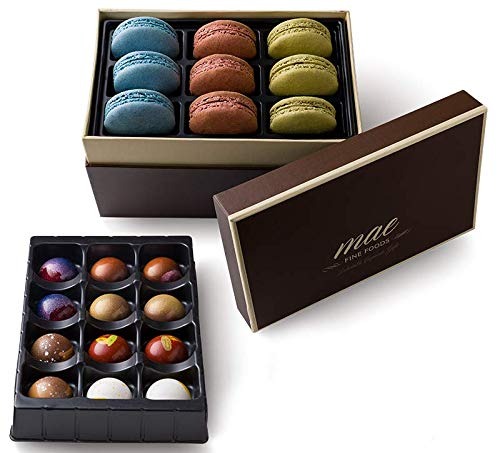
Item Name: Gourmet Chocolate Bonbons and French Macarons Gift Set Small
Product Description: <p>WHAT IS IN THE GIFT SET<br />12 Gourmet Chocolate Bonbons<br />9 French Macarons</p><p><br />-Receive 2 of each of the following bonbon flavors:</p><p><br />Hazelnut Crunch - Hazelnut infused milk chocolate ganache, encased in a milk chocolate shell.<br />Orange - Orange infused milk and dark chocolate ganache, encased in a dark chocolate shell.<br />Coffee Lovers - Coffee bean infused white and milk chocolate infused ganache, encased in a milk chocolate shell.<br />Lemon - Lemon infused white chocolate ganache, encased in a white chocolate shell.<br />Passion Fruit Mango - Passion fruit &amp; mango infused white chocolate ganache, encased in a milk chocolate shell.<br />Suspended Vanilla - Caramel and vanilla bean infused milk chocolate, encased in a dark chocolate shell.</p><p><br />-Receive 3 of each of the following flavors:</p><p><br />Pistachio&nbsp;- Pistachio infused white chocolate ganache.<br />Sea Salt Caramel - Sea salt &amp; Caramel infused dark chocolate ganache.<br />Milk Chocolate - Milk chocolate ganache.<br /><br /></p><p>&nbsp;</p><p>Bulk wholesale ordering available.&nbsp;<br />Shipped nationally in a MAE Fine Food Insulated Cooler Bag<br />Great for Amenity, Gran-N-Go or Turn Down Service</p>
Value: 1.0
Unit: Count

Price: 48.6